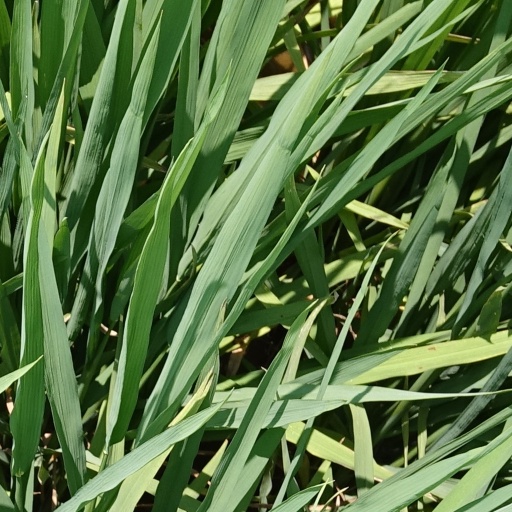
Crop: rice